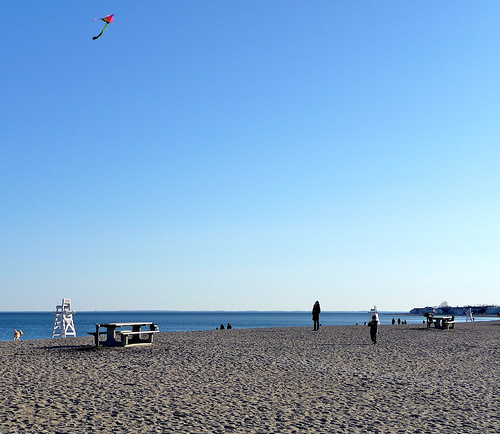
question: 車に乗っている人物は何人見えていますか？
answer: ０人

question: 人物はどこにいますか？
answer: 砂浜

question: 天気はどうなっていますか?
answer: 晴れている

question: 地面に積もっているものは何ですか？
answer: 砂

question: 地面に積もっているものは何色ですか？
answer: 灰色

question: 砂浜の向こうにあるのは何ですか？
answer: 海

question: 砂浜の向こうにあるものはどんな状態ですか？
answer: 穏やか

question: 空にあるものは何ですか？
answer: 凧